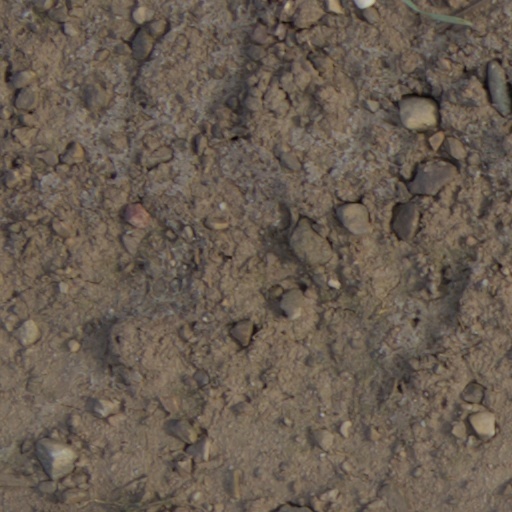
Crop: wheat